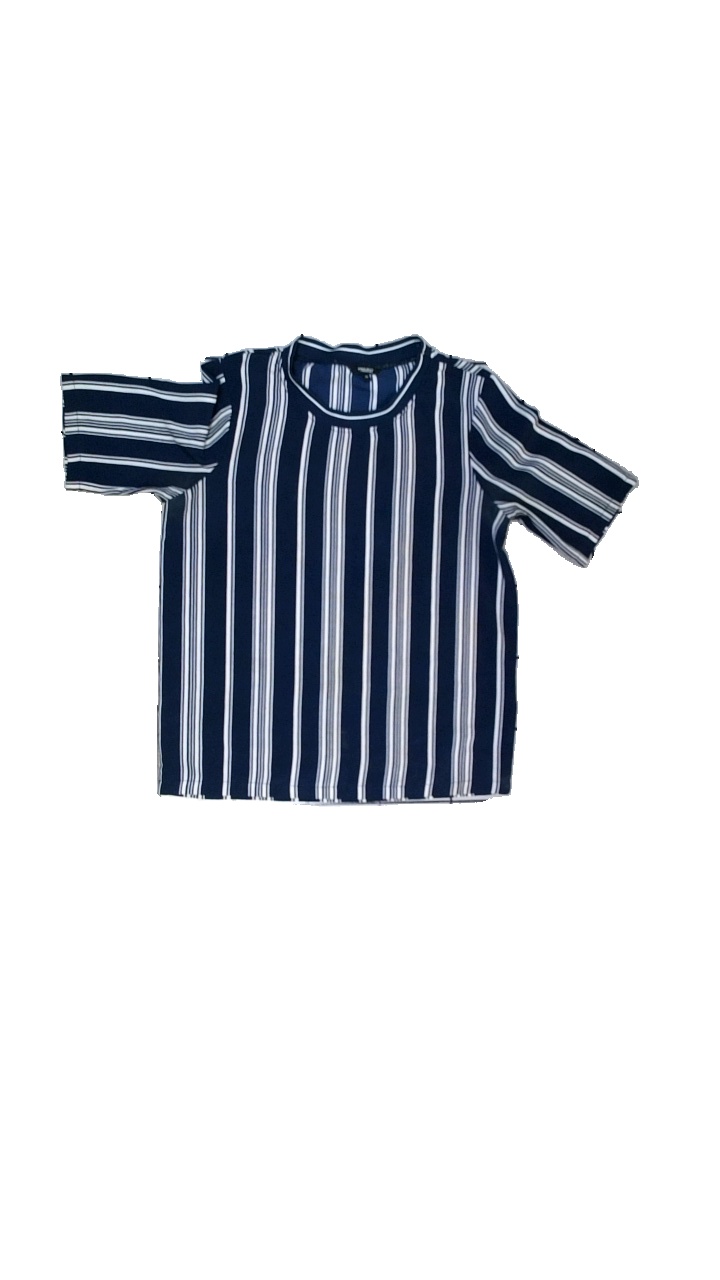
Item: T-shirt (Ladies)
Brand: Project Unknown
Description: randig t-shirt med fläckar i armhålorna och nedtill
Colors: White, Blue
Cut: Regular
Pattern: Striped
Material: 100% polyester
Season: All
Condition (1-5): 3
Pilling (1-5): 5
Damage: fläckar
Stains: Major
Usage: Export
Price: <50